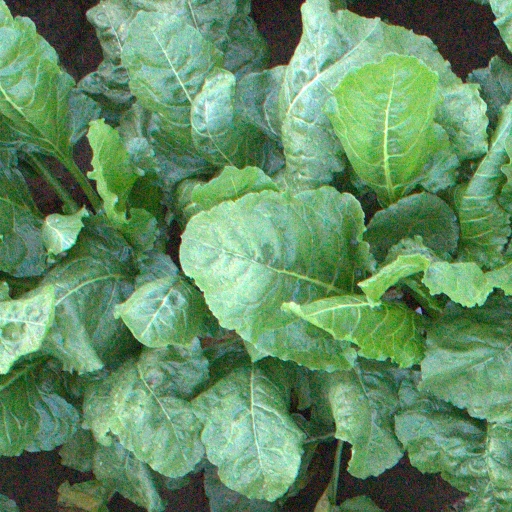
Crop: sugar beet